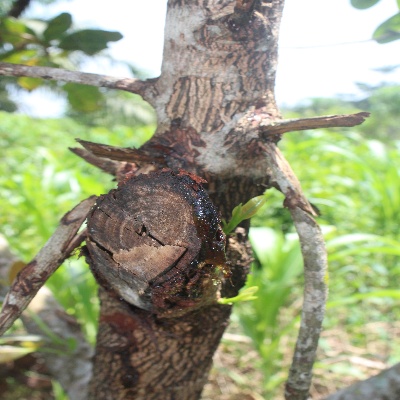
Crop: Cashew
Condition: gumosis